Trinity Bellwoods Park

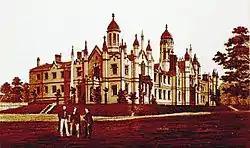
Kivas Tully's Trinity College building, c. 1851

Much of the current parkland was originally purchased from Janet Cameron (sister of Lieutenant Colonel Duncan Cameron C.B. whom first lived here) of Gore Vale in 1851 by Scottish-Canadian Bishop John Strachan, an influential Anglican cleric who wanted Toronto to have a private college with strong Anglican ties, partly in opposition to the recently secularized University of Toronto. Buildings were soon constructed (Gothic Revival structure by architect Kivas Tully) and students began attending Trinity College in 1852. After federation with the University of Toronto in 1904 and completion of the downtown Trinity campus in 1925, the school left this location. The original buildings were then sold to the City of Toronto and most were demolished in the early 1950s. The destruction of the Trinity buildings marked the beginning of two decades of extensive heritage destruction in Toronto. Of the college itself, only the stone gates now remain, at the Queen Street park entrance facing south on Strachan Avenue, although the former St. Hilda's College building from 1899, (the women's residence of Trinity College) still overlooks the northern half of the park on the western edge. It is now a seniors' residence, John Gibson House. The iron gates are replica with original now installed at Trinity College School entrance on Deblaquire Street North in Port Hope, Ontario.